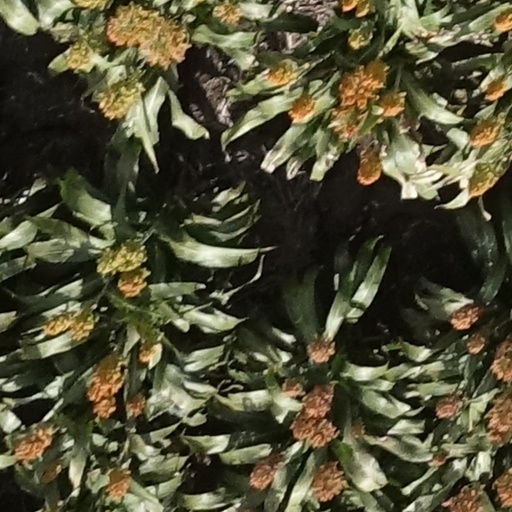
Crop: sorghum